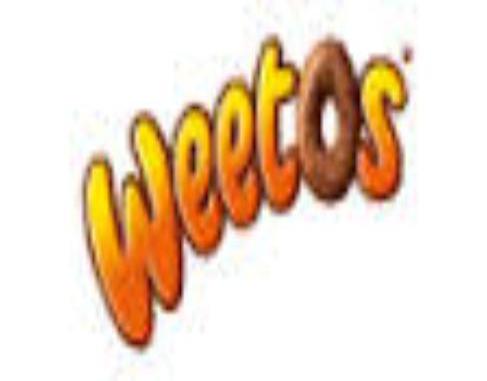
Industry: Food